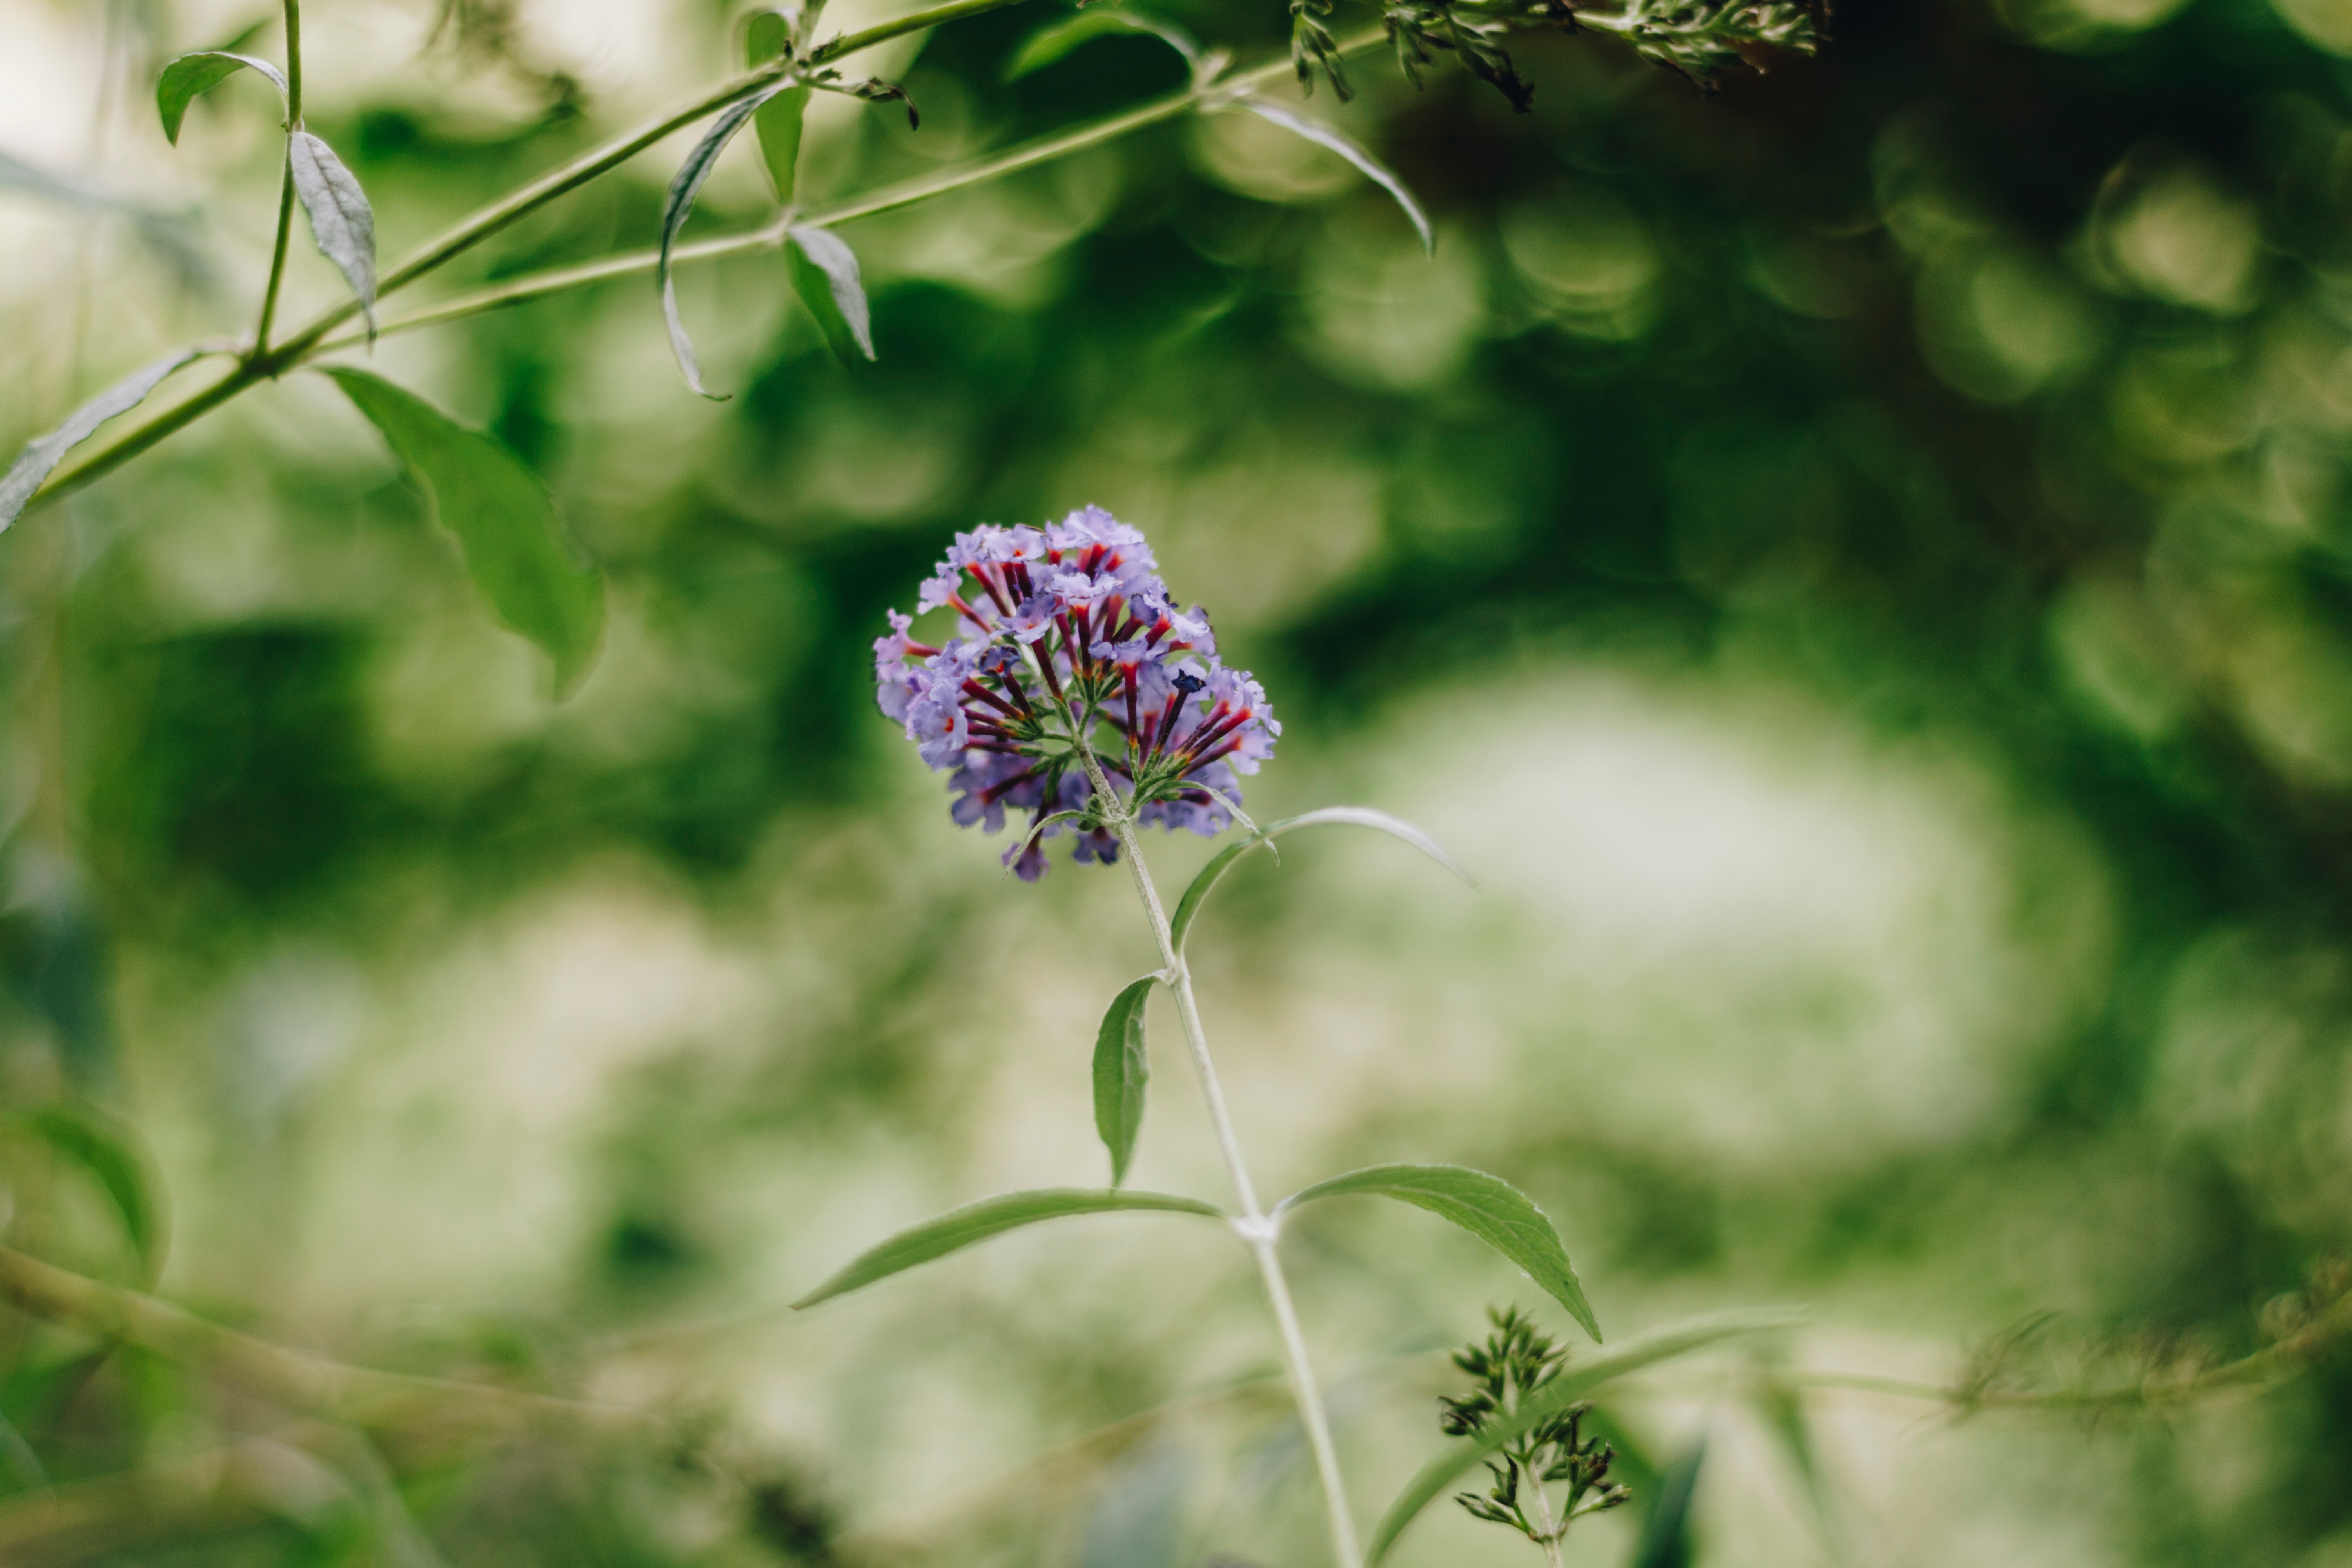
nature, grass, branch, blossom, plant, meadow, sunlight, leaf, flower, petal, green, botany, flora, wildflower, close up, macro photography, flowering plant, plant stem, land plant